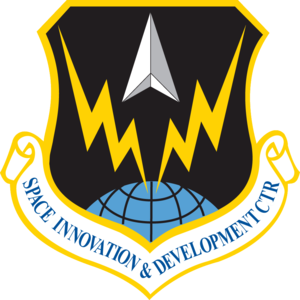
L'USAF Space Command était la force spatiale des États-Unis de 1982 à 2019.